Abrin

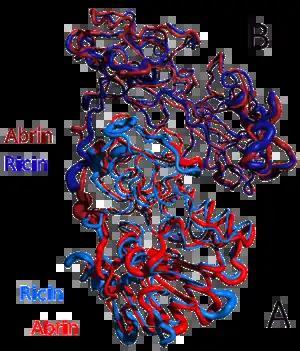

Abrin-a is the most potent of the four isotoxins, encoded for by an intron-free gene, and consists of two subunits or chains, A and B. The primary product of protein biosynthesis, preproabrin, consists of a signal peptide sequence, the amino acid sequences for subunits A and B, and a linker. A molecule of abrin-a has a total of 528 amino acids and is about 65 kDa in mass. Abrin-a is formed after the cleavage of a signal peptide sequence and post-translational modifications such as glycosylation and disulfide bridge formation in the endoplasmic reticulum (ER).